Zigzag heron

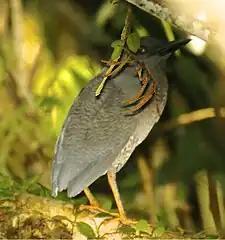
Sani Lodge - Ecuador

The zigzag heron was formally described in 1789 by the German naturalist Johann Friedrich Gmelin in his revised and expanded edition of Carl Linnaeus's "Systema Naturae". He placed it with the herons, cranes, storks and bitterns in the genus "Ardea" and coined the binomial name "Ardea undulata". Gmelin based his description on the "zigzig bittern" from Cayenne that had been described by the English ornithologist John Latham in his multi-volume work "A General Synopsis of Birds". Latham had in turn based his account on "Le petit butor de Cayenne" that had been described and illustrated in Comte de Buffon's "Histoire Naturelle des Oiseaux". The zigzag heron is the only species placed in the genus "Zebrilus" that was introduced in 1855 by the French naturalist Charles Lucien Bonaparte. The genus name "Zebrilus" is a diminutive of the French "zèbre" meaning "zebra". The specific epithet "undulatus" is Latin meaning "furnished with wave-like markings". The species is monotypic: no subspecies are recognised.